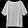
Label: Shirt